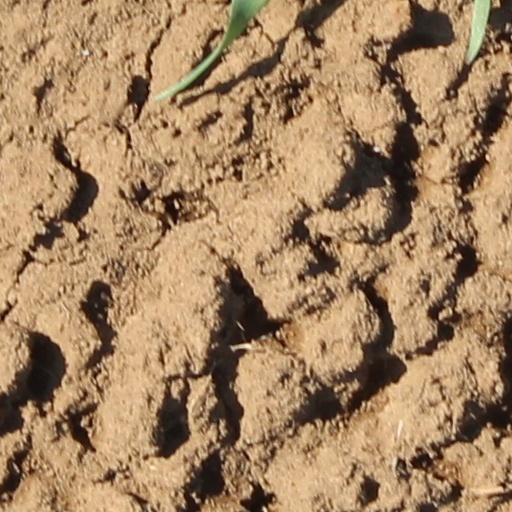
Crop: wheat